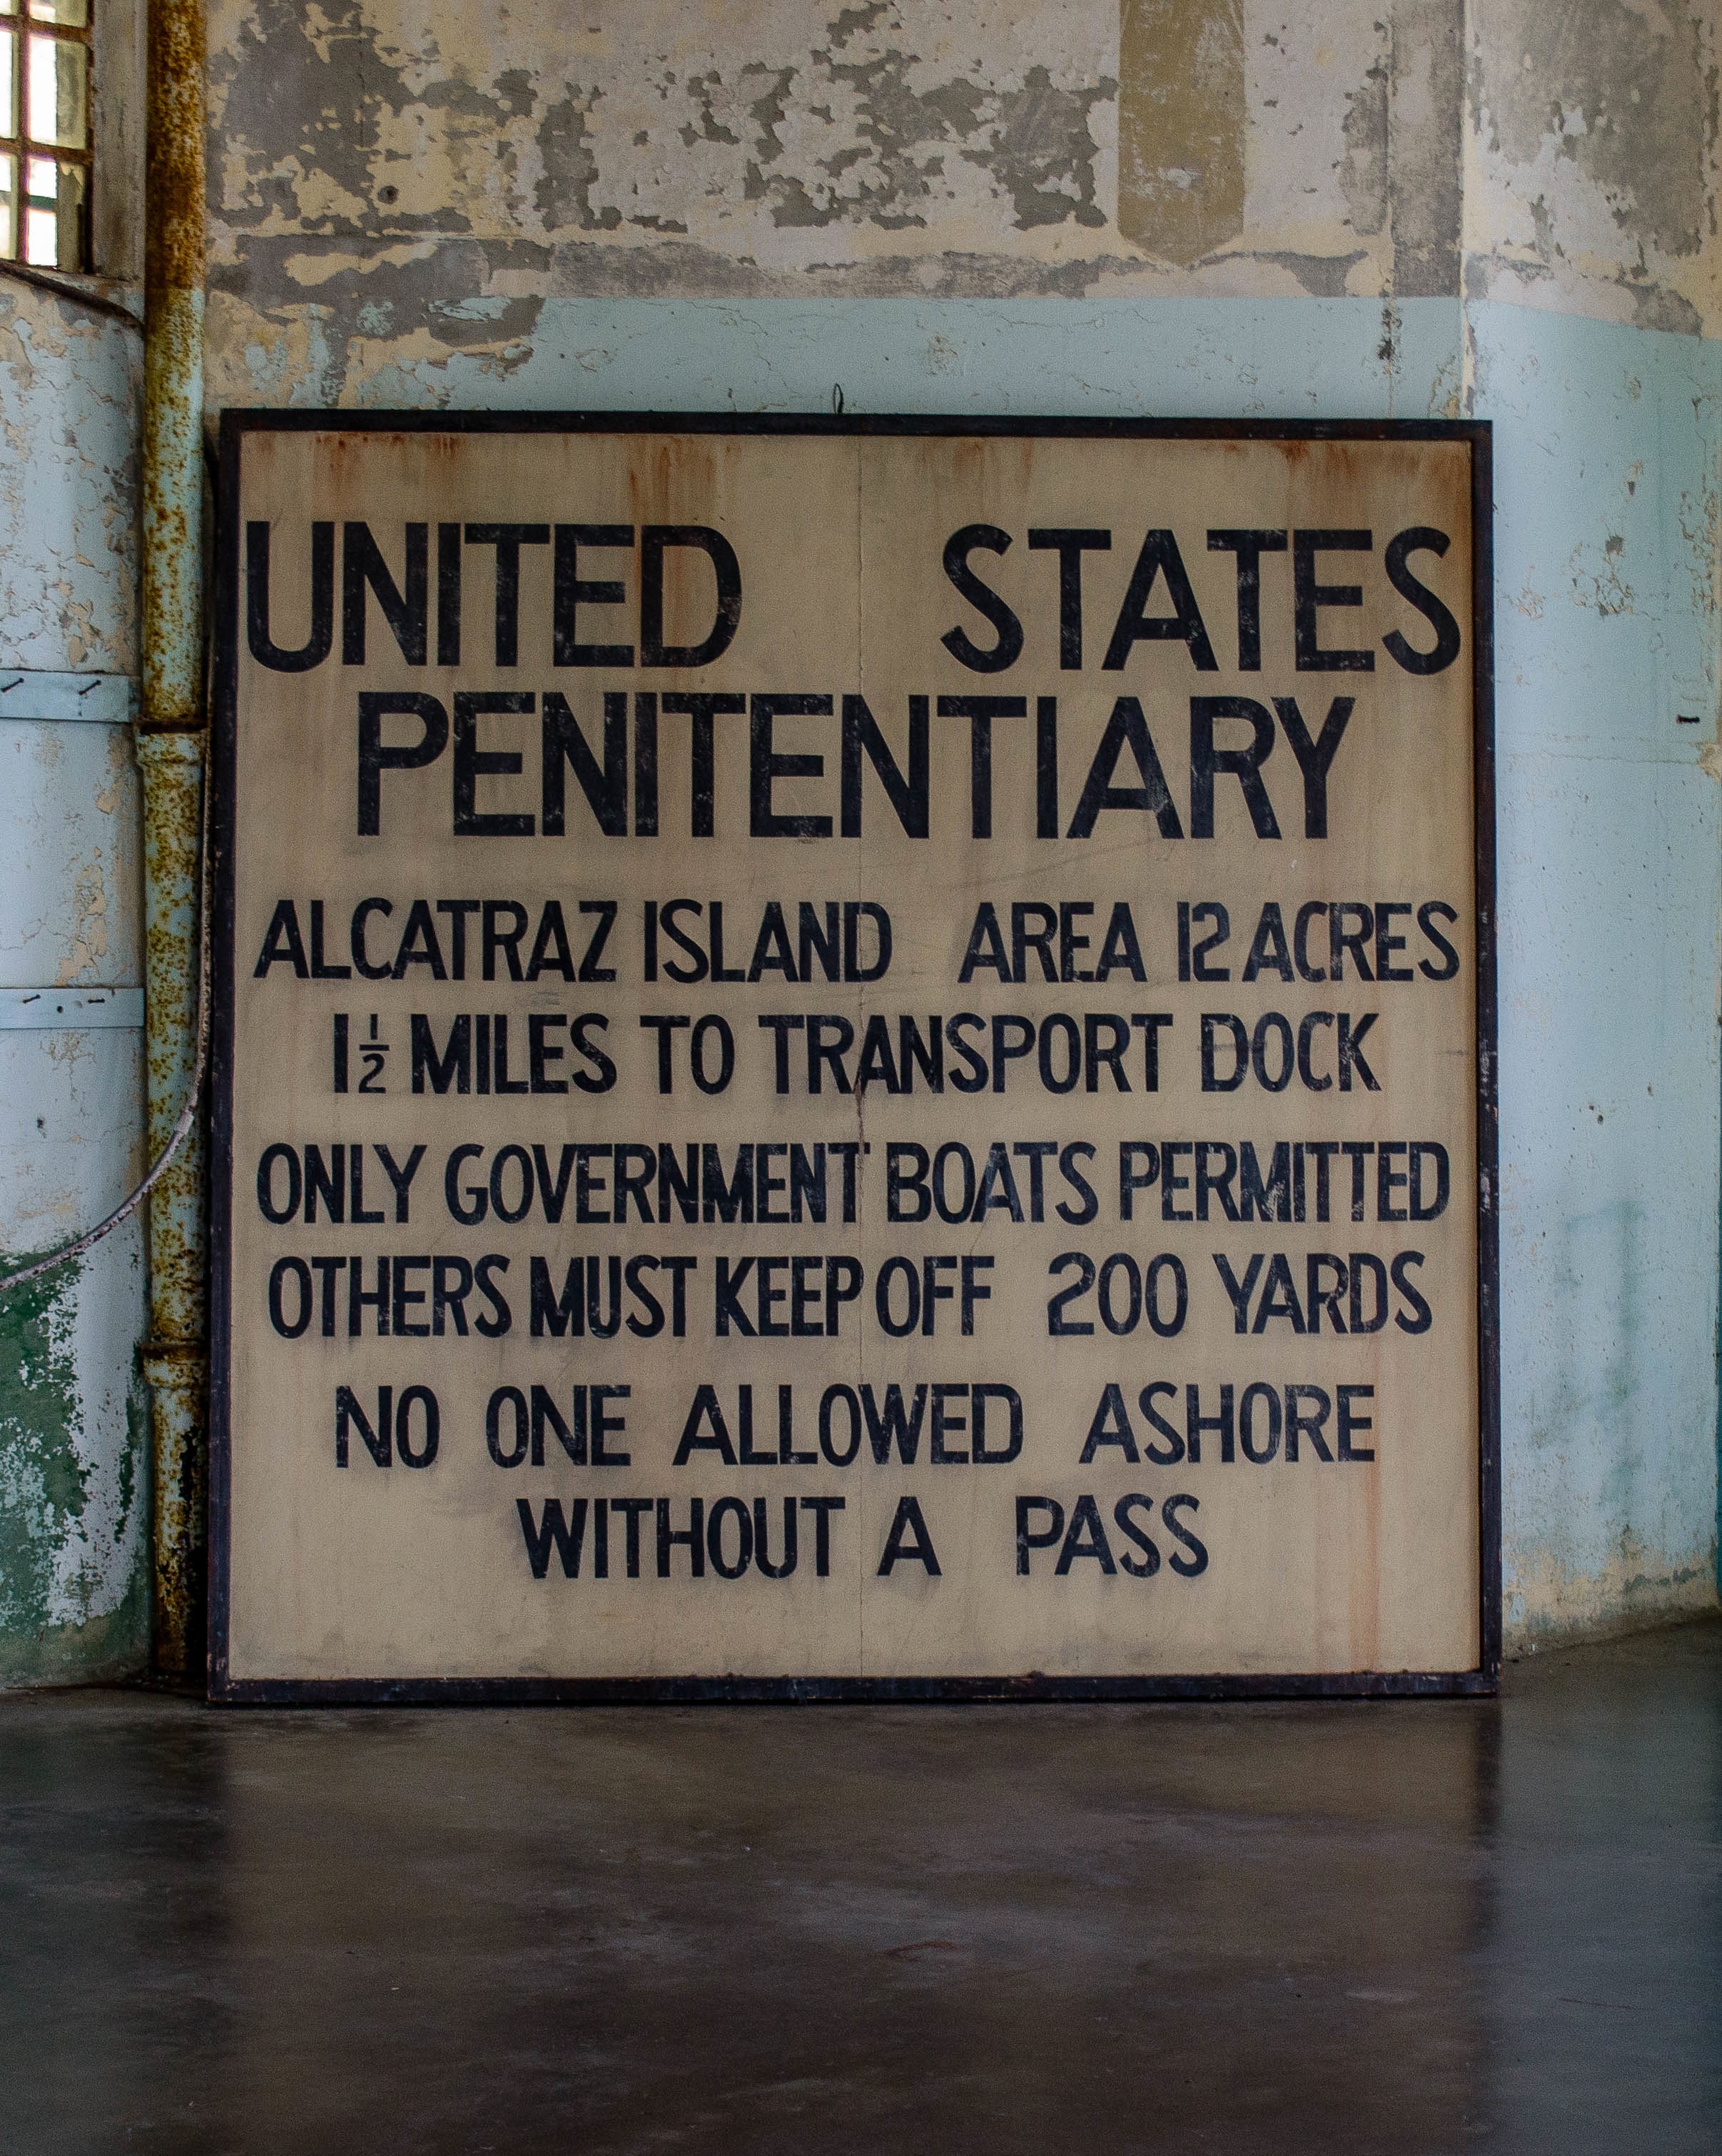
street, wall, advertising, sign, street sign, signage, art, urban area